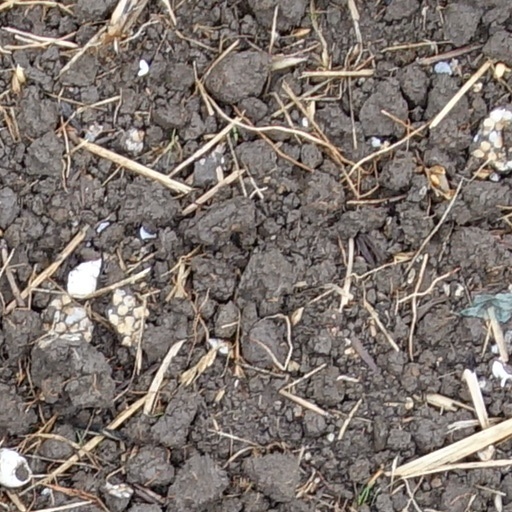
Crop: wheat